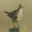
Label: bird